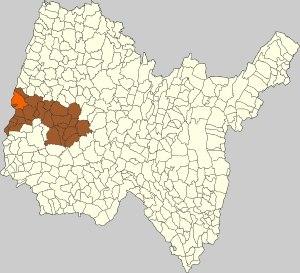
Saint-Didier-sur-Chalaronne est une commune française du département de l'Ain située dans la région Auvergne-Rhône-Alpes.